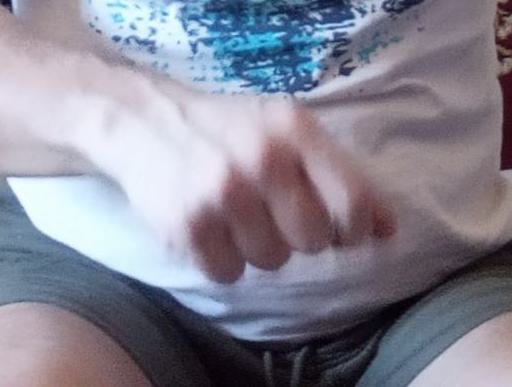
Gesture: no_gesture